List of career achievements by Nathan Chen

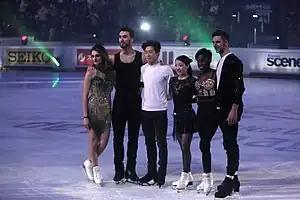
A photograph of Gabriella Papadakis, Guillaume Cizeron, Nathan Chen, Rika Kihira, Vanessa James and Morgan Cipres (from left to right) standing on the ice.

Chen has achieved combined total scores above 300 points seven times since the implementation of the +5/-5 system in the 2018–19 season, twice in the +3/-3 system season prior to that season.